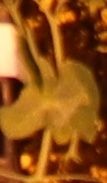
Label: Field Pea